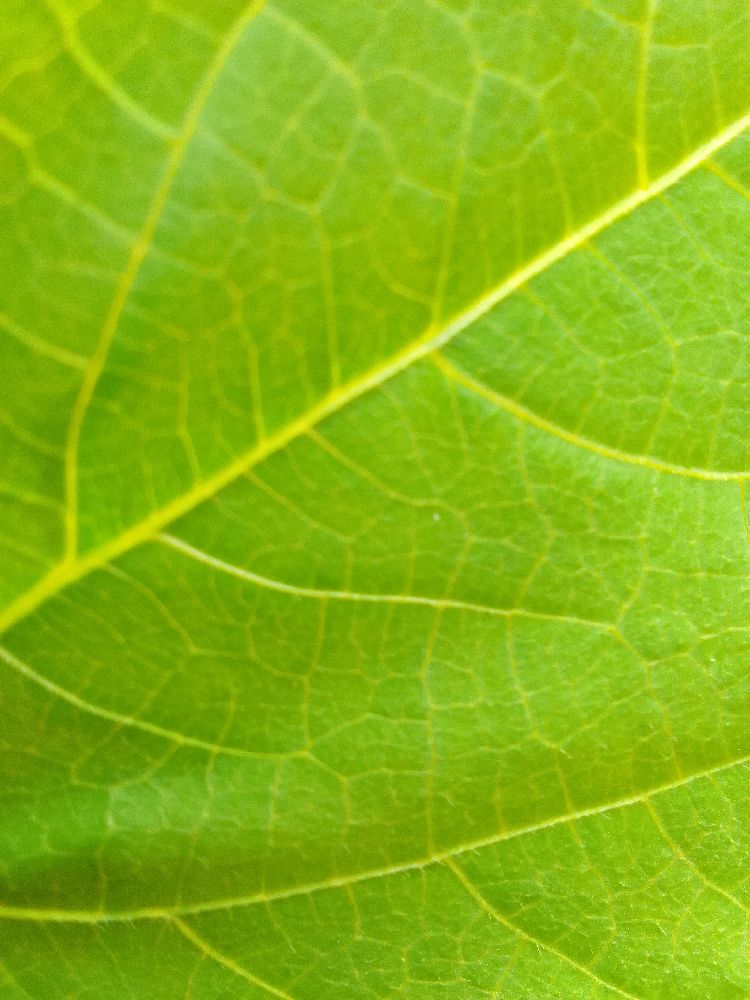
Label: healthy